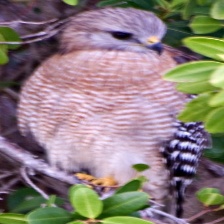
Species: RED SHOULDERED HAWK
Scientific name: BUTEO LINEATUS